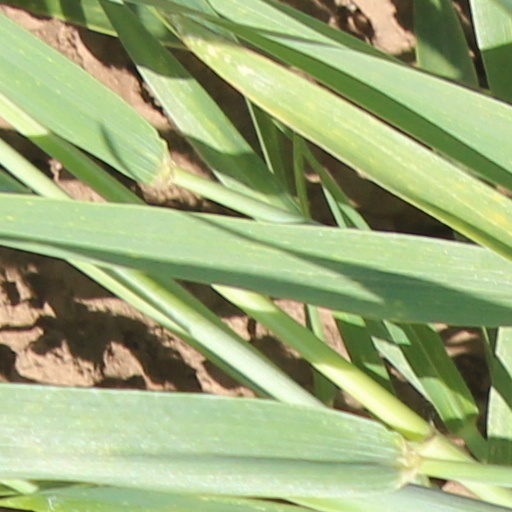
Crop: wheat